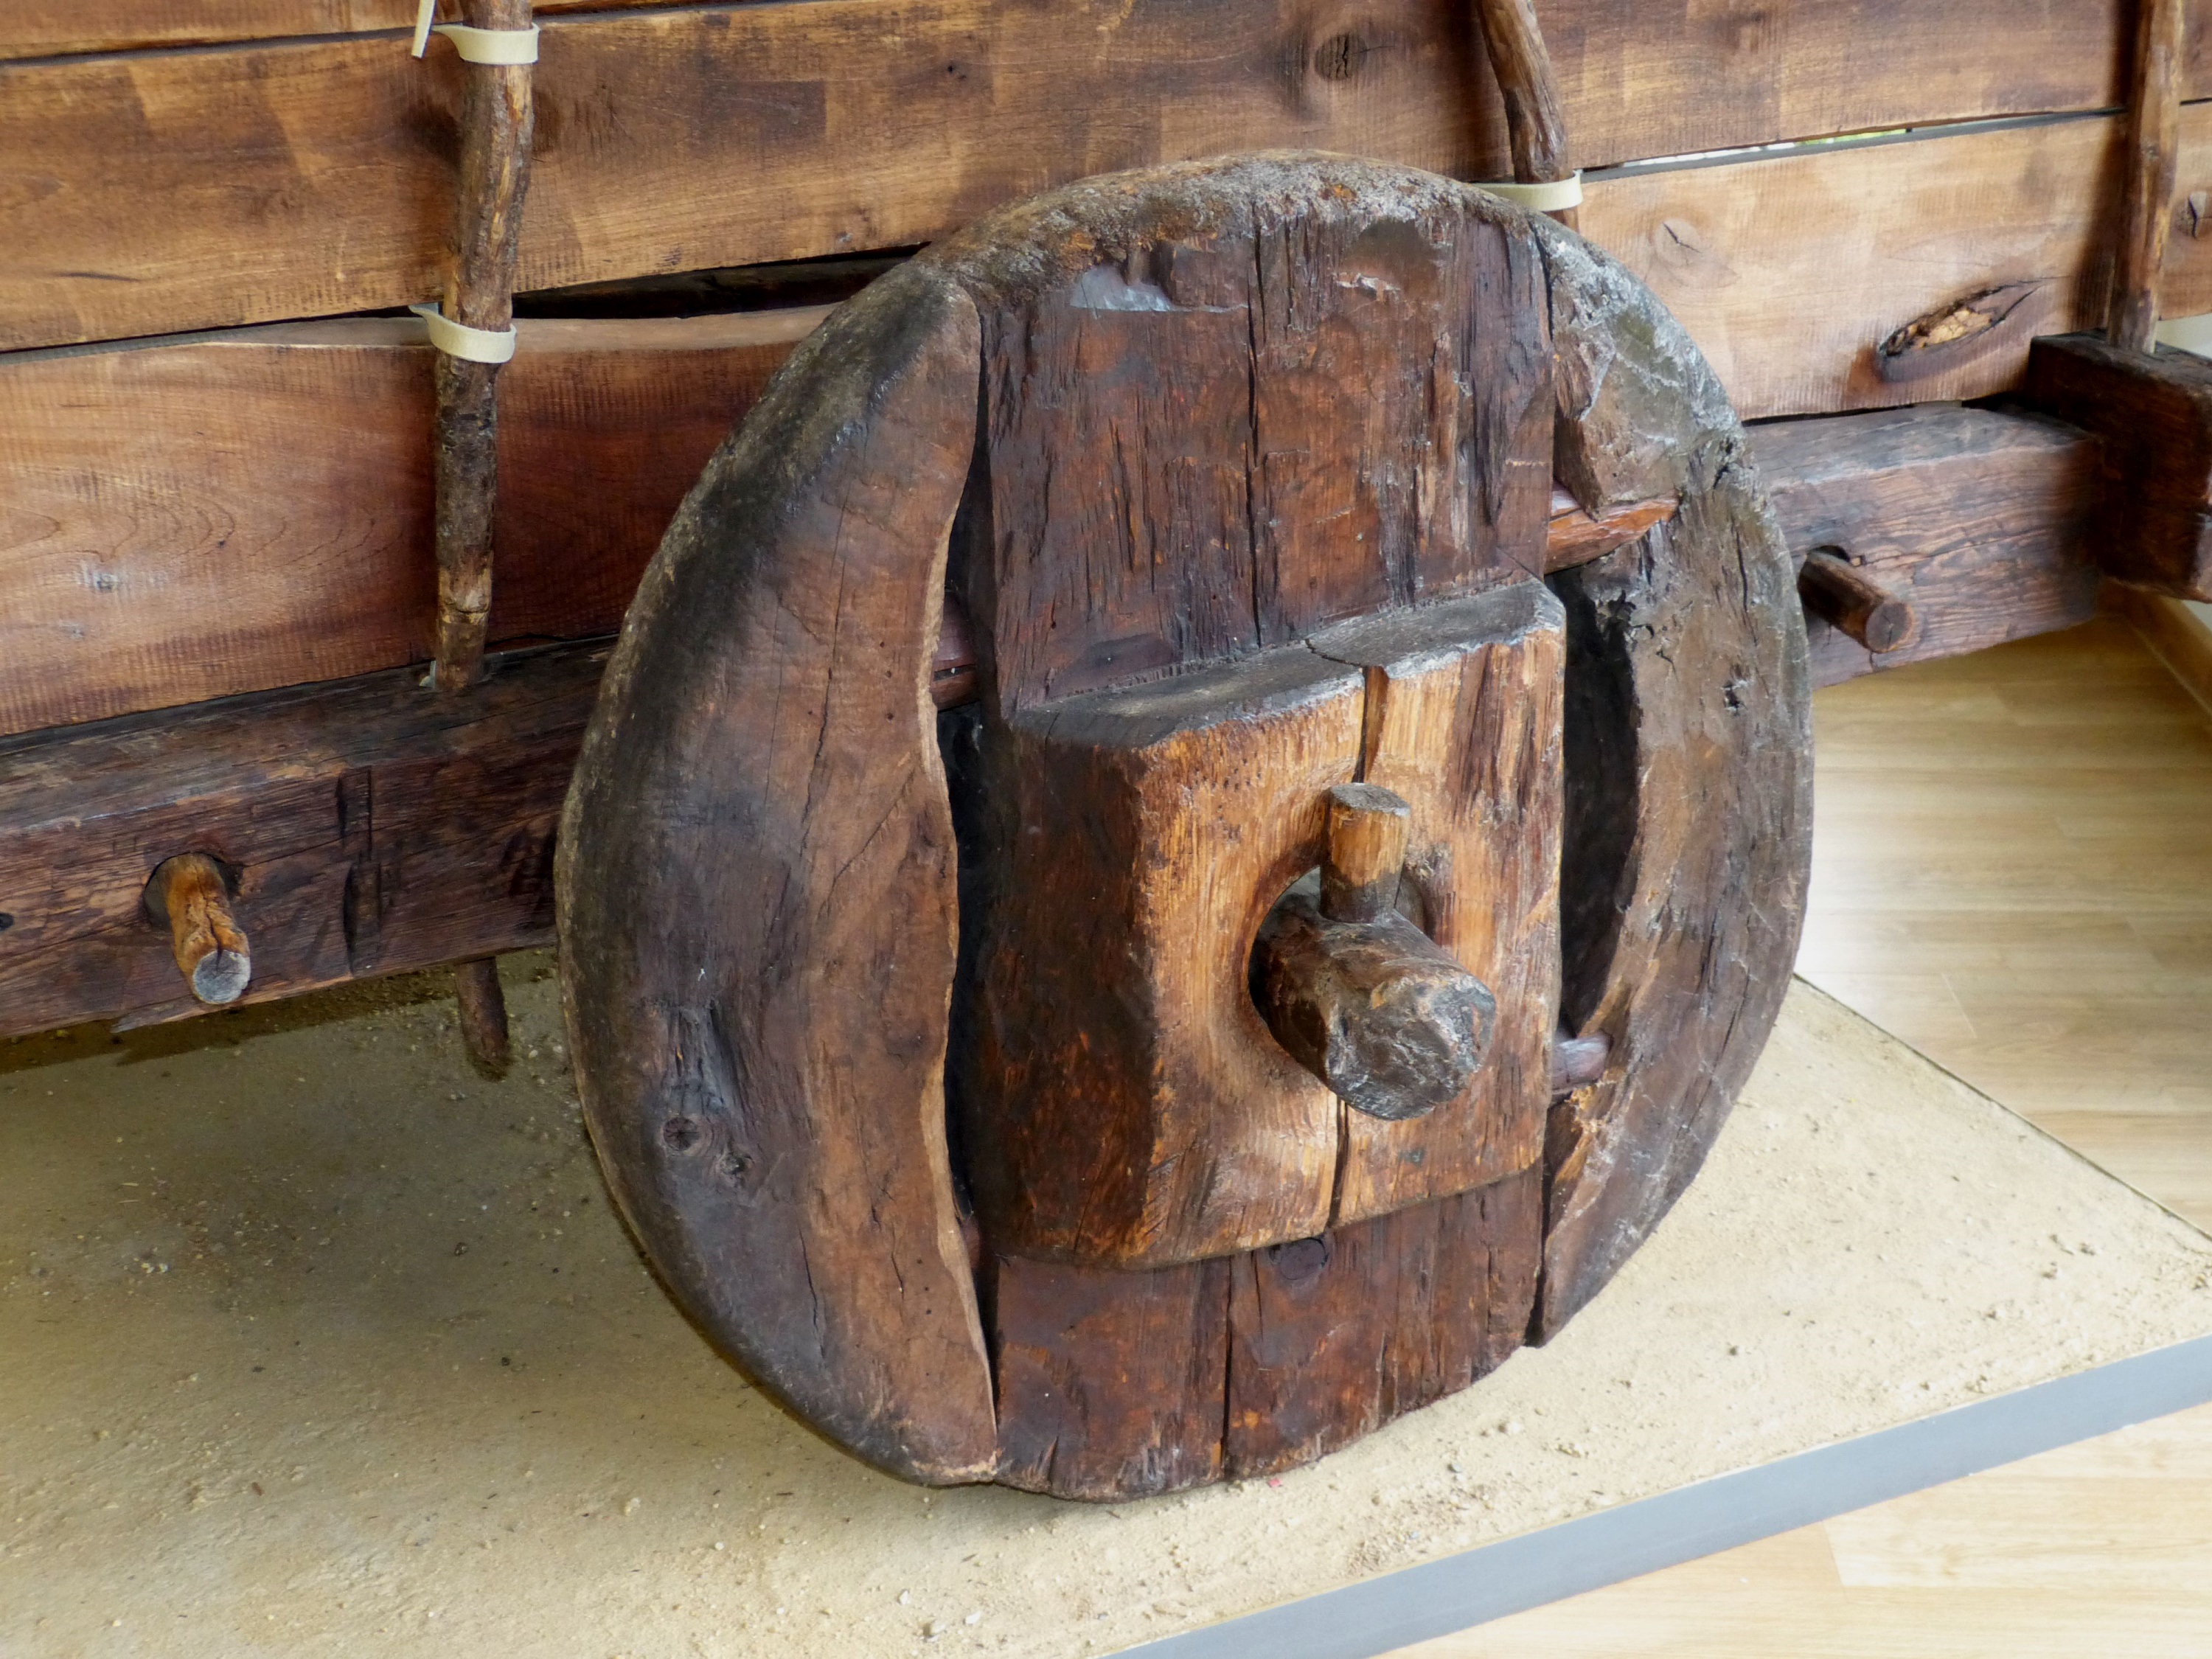
table, wood, wheel, cart, furniture, barrel, sculpture, art, nostalgic, carving, dare, historically, coach, wooden wheel, wooden wheels, wooden cart, wagon wheel, means of transport, man made object